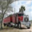
Label: truck